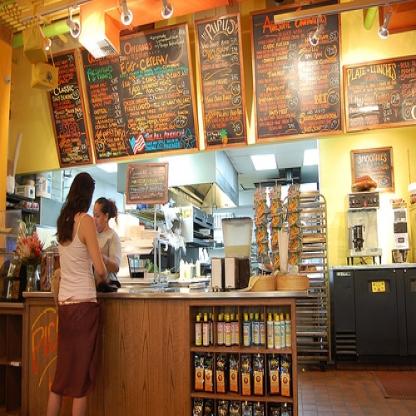
Scene: Indoor